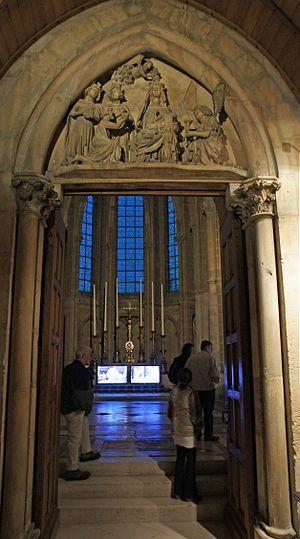
porche d'""entrée de la Chapelle palais du Tau avec son tympan."
Le palais du Tau fut l'une des résidences d'archevêques de Reims. Il doit son nom à son plan qui était, au Moyen Âge, en forme de lettre T. Bâtiment jouxtant la cathédrale Notre-Dame de Reims, il fut également résidence royale lors des sacres des rois de France à Reims.